Pyinbya

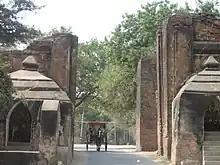
Tharaba Gate.JPG

Pyinbya (817–876) was the king of the Pagan Dynasty of Burma (Myanmar) who founded the city of Pagan (Bagan) in 849 CE. Though the Burmese chronicles describe him as the 33rd king of the dynasty founded in early 2nd century CE, modern historians consider Pyinbya one of the first kings of Pagan, which would gradually take over present-day central Burma in the next two hundred years. He was the paternal great-grandfather of King Anawrahta, the founder of the Pagan Empire.